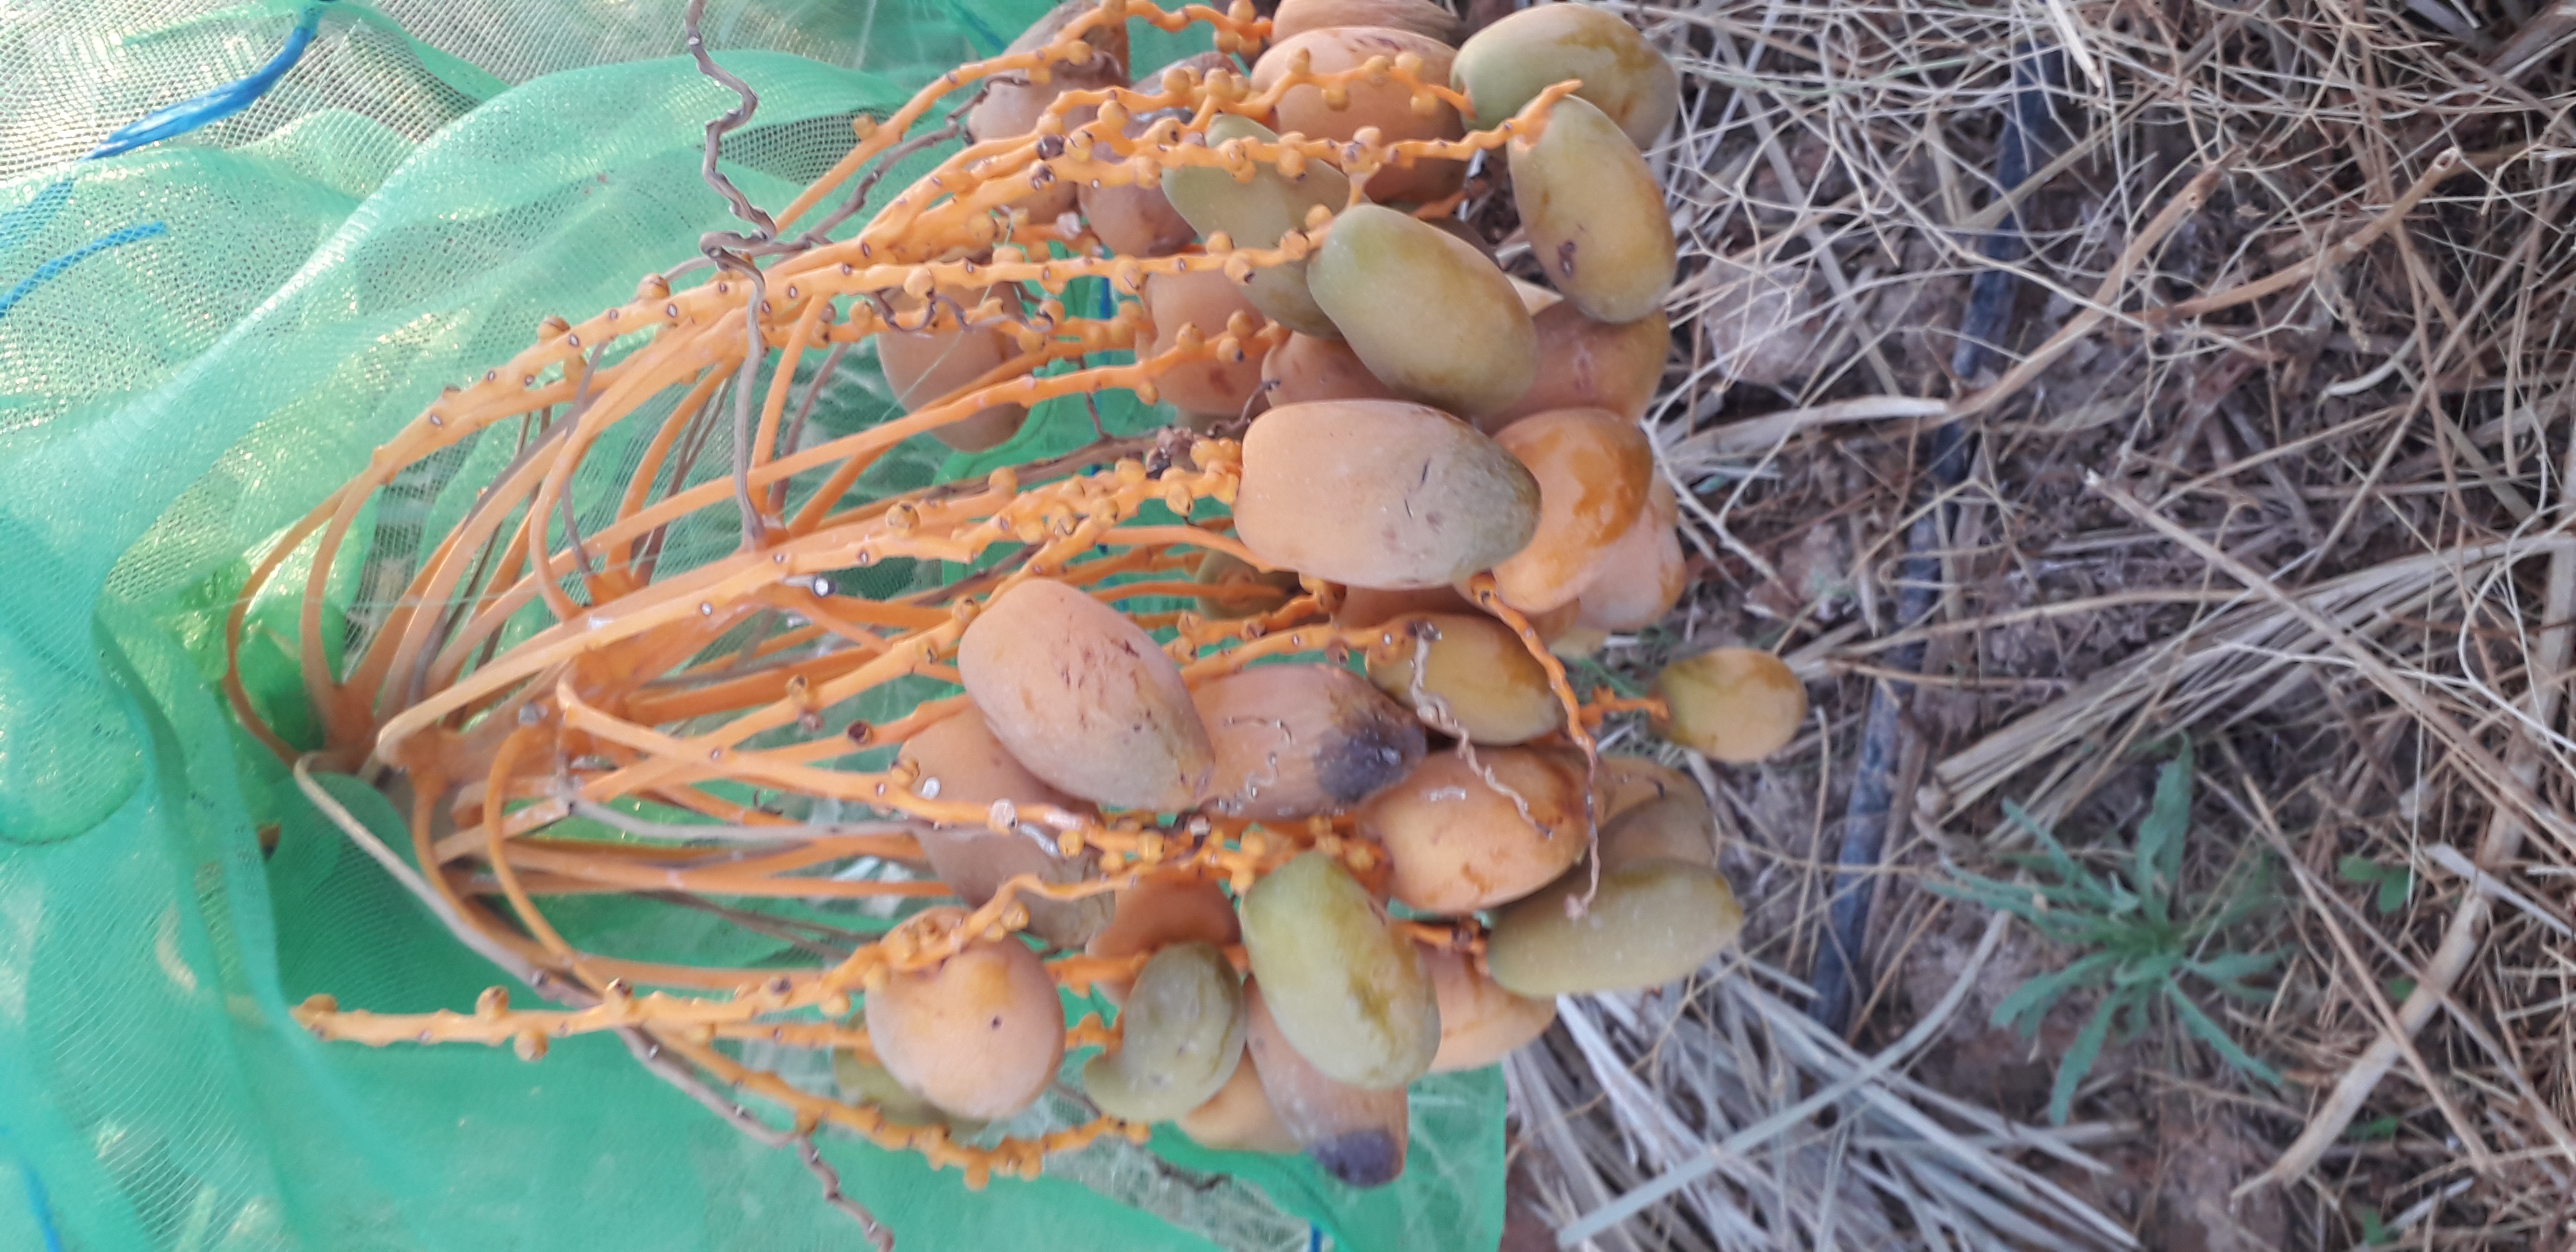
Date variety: Boumajhoul